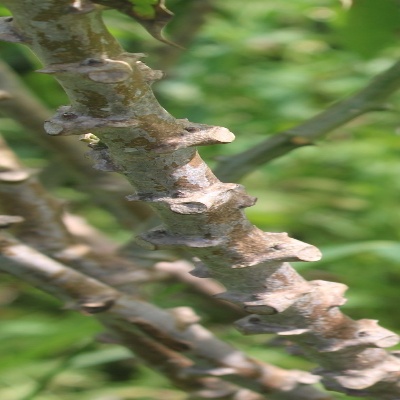
Crop: Cassava
Condition: bacterial blight